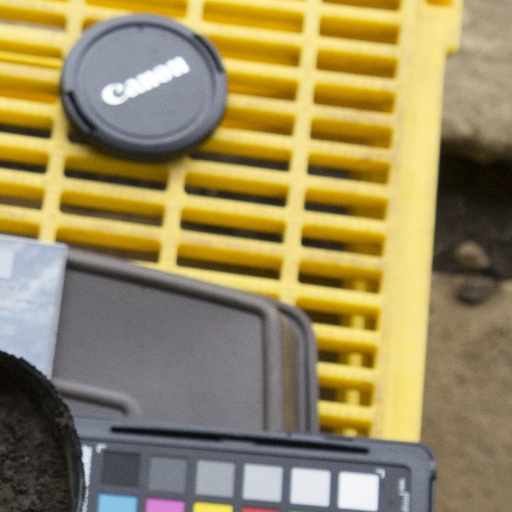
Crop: soybean